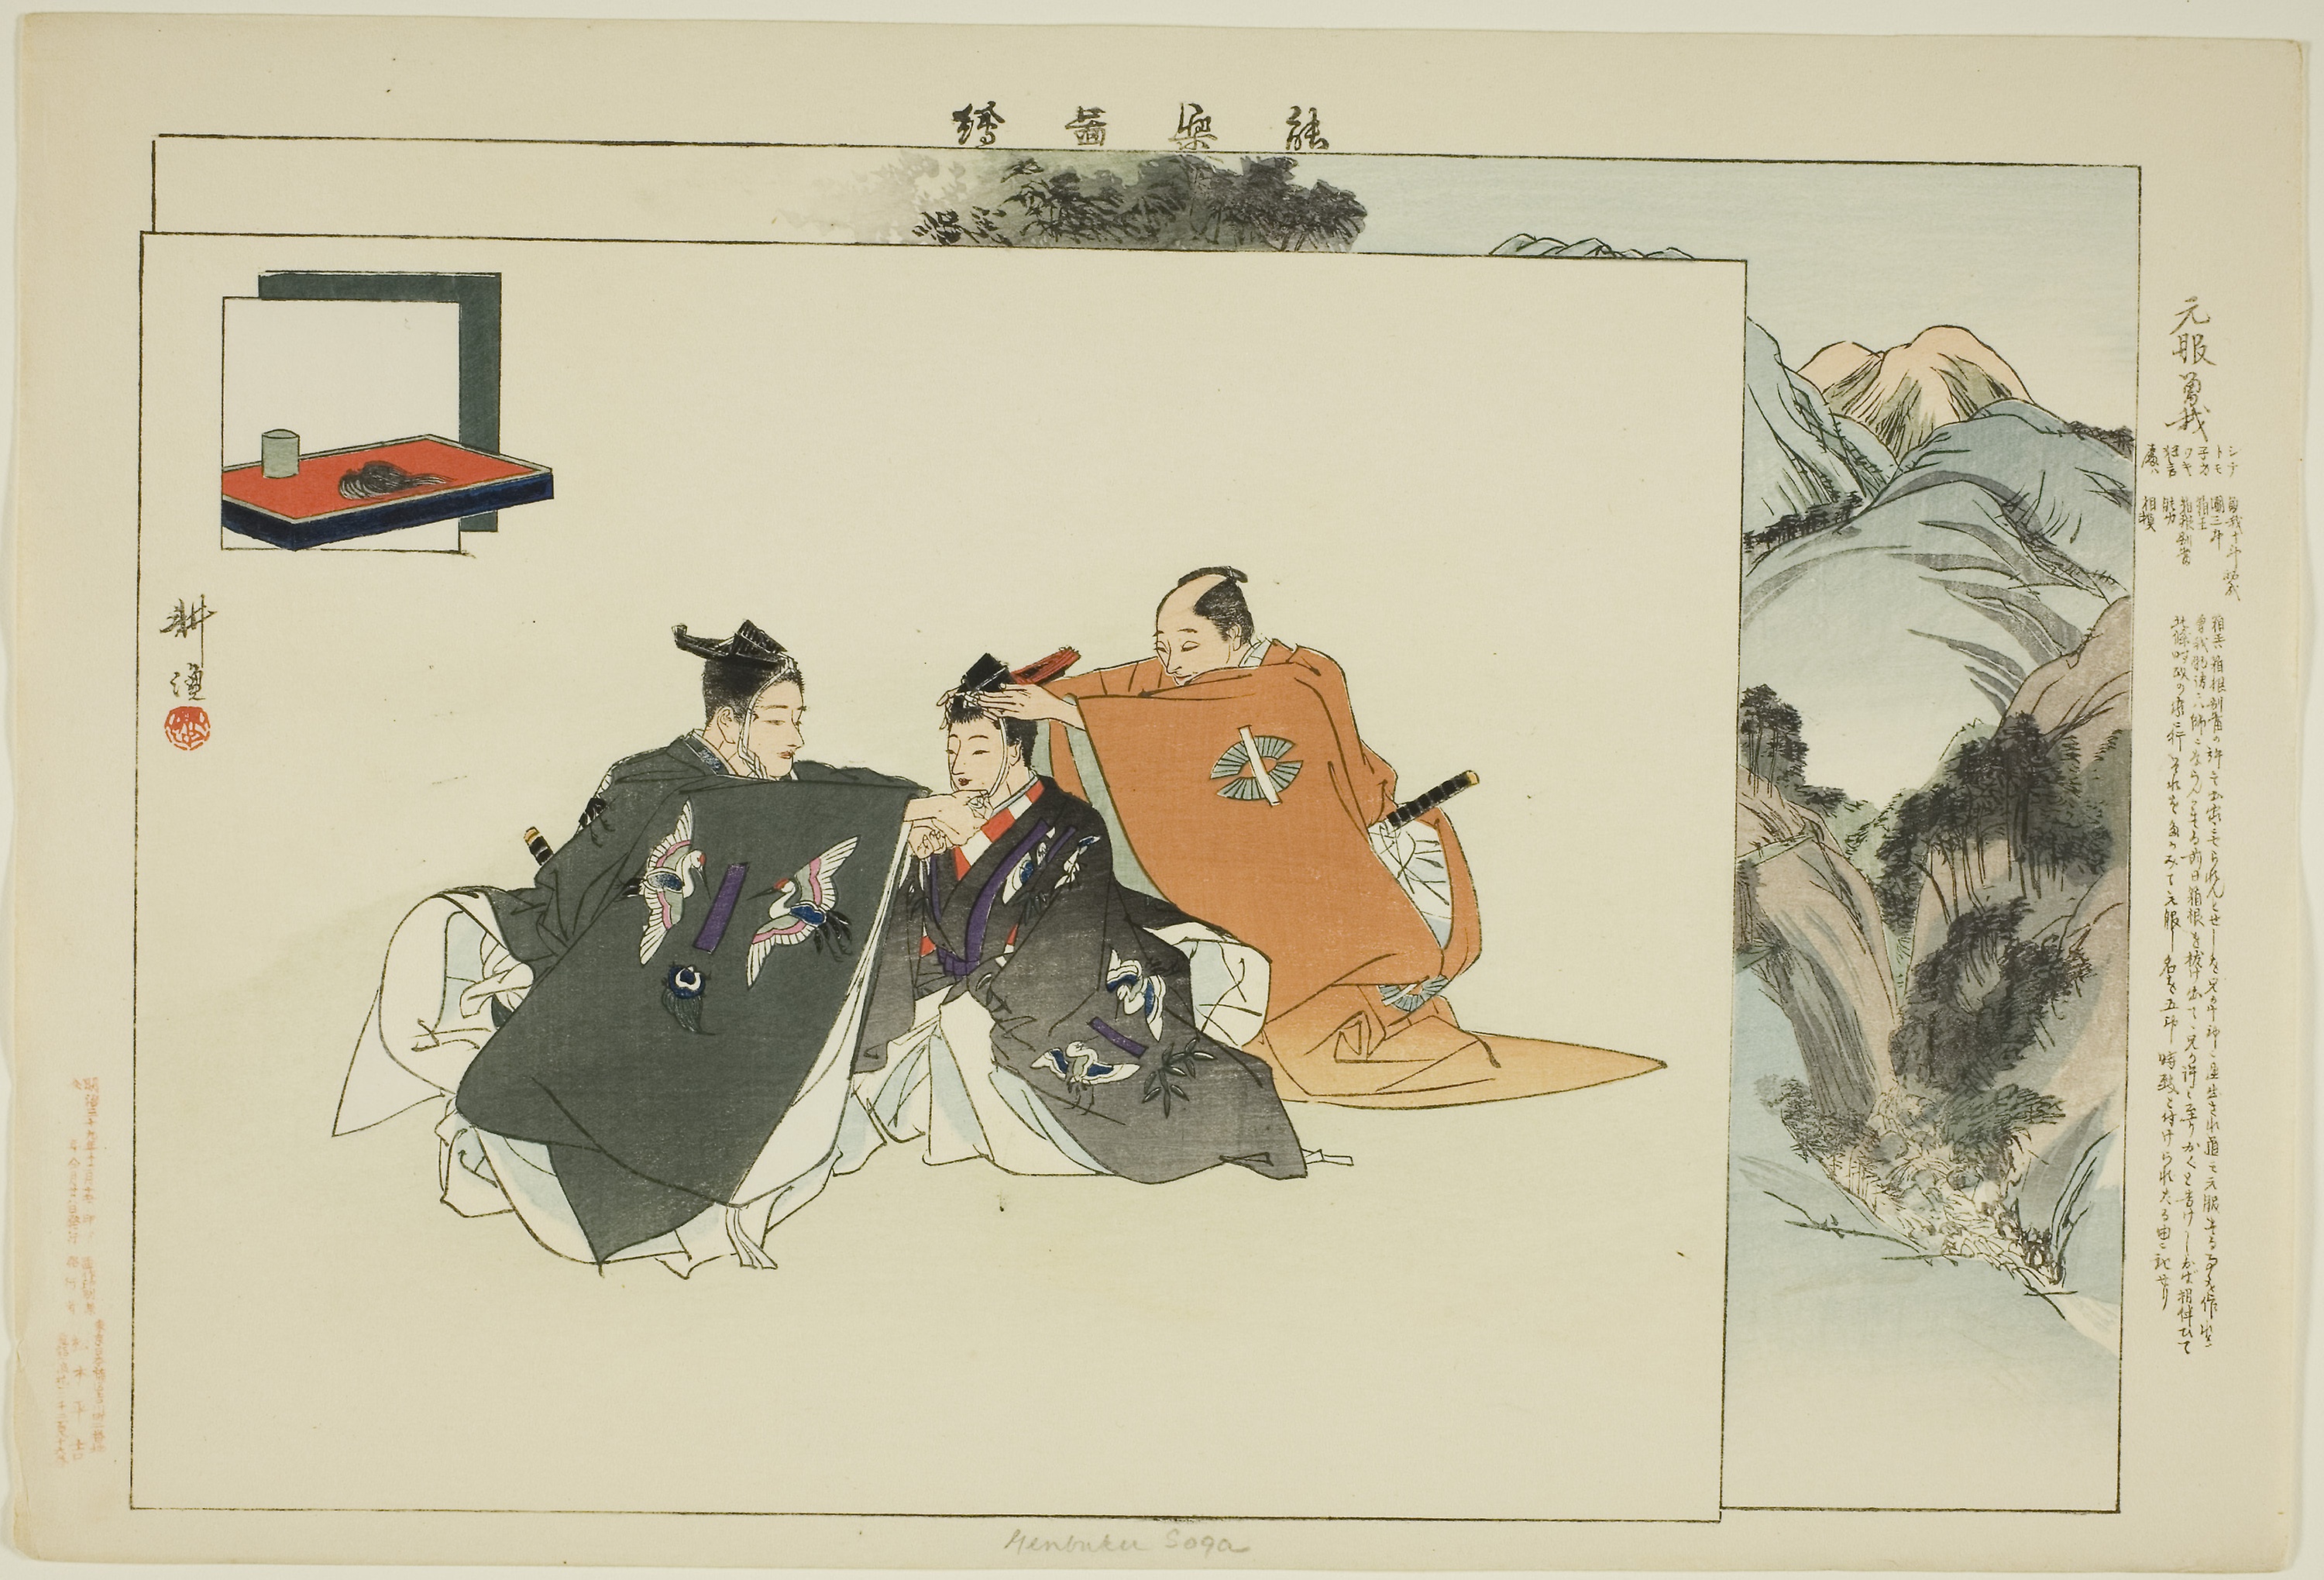
art, cartoon, illustration, picture frame, painting, font, artwork